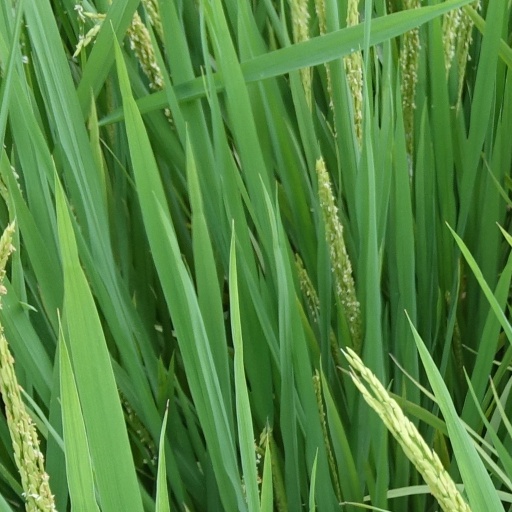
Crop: rice